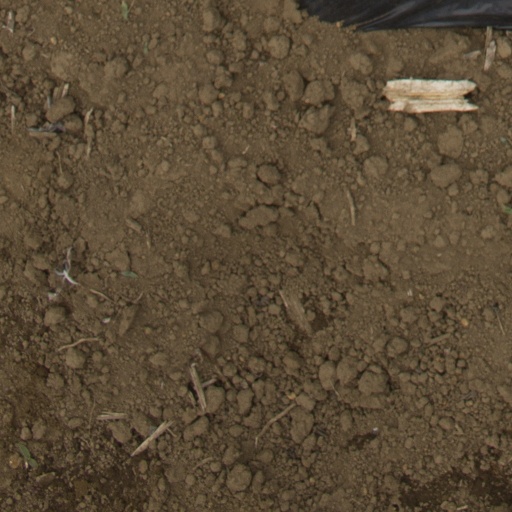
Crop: Jerusalem artichoke